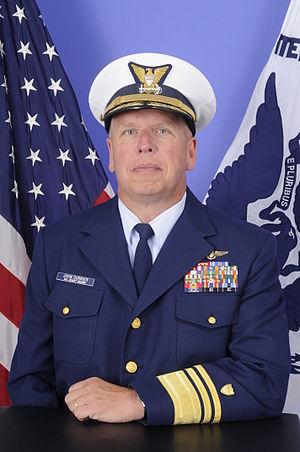
Le Commandant en second de l'United States Coast Guard, en anglais : Vice Commandant of the United States Coast Guard, est le second officier général le plus haut gradé de la composante garde côtière des forces armes des États-Unis.